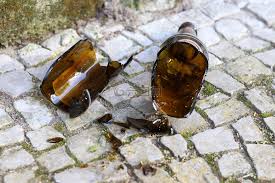
Waste category: glass